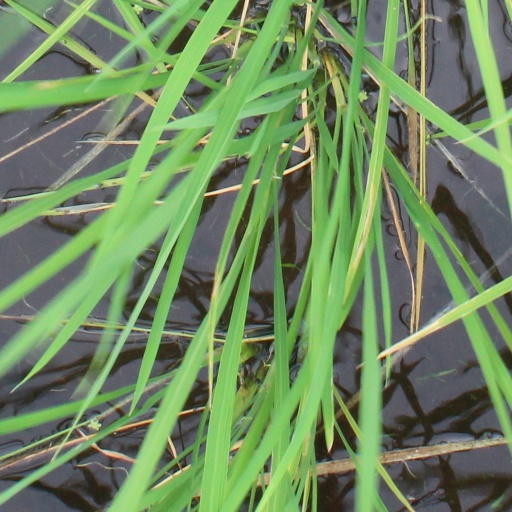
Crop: rice